Carlos del Moral

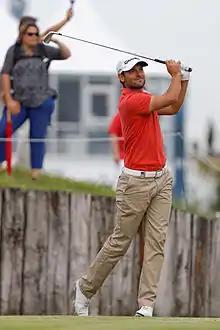
Carlos del Moral

Born in Valencia, he was a successful junior, winning the Carris Trophy and the Duke of York Young Champions Trophy before taking up a scholarship at the University of Oklahoma, where he played on the golf team alongside Anthony Kim. Del Moral turned professional in 2005, and joined the second-tier Challenge Tour for the following season, soon winning the Texbond Open in Italy and ending the year 51st in the rankings. He spent the following two seasons gaining experience at Challenge Tour level, while playing occasionally on the main European Tour, with a best finish of 7th at the 2008 Madrid Masters. At the end of the season, he finished in a tie for 2nd at the Qualifying School, earning him full playing rights for the 2009 European Tour season.